Eurasian blackcap

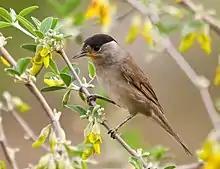
A male blackcap perched in a tree

The blackcap is a mainly grey warbler with distinct male and female plumages. The nominate subspecies is about long with a wing length. The weight is typically , but can be up to for birds preparing to migrate. The adult male has olive-grey upperparts, other than a paler grey nape and a neat black cap on the head. The underparts are light grey, becoming silvery white on the chin, throat and upper breast. The tail is dark grey, with an olive tint to the outer edge of each feather. The bill and long legs are grey, and the iris is reddish brown. The female resembles the male, but has a reddish-brown cap and a slightly browner tone to the grey of the upperparts. Juveniles are similar to the female, but their upperparts have a slight rufous tinge, and the breast and flanks have a more olive tone; young males have a darker brown cap than their female counterparts. This species is unmistakable; other dark-headed "Sylvia" species, such Sardinian and Orphean warblers have extensive black on the head instead of a small cap. They are also larger and have white edges on the tail.